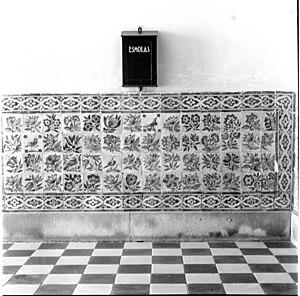
Cet article recense les monuments nationaux du district de Santarém, au Portugal.